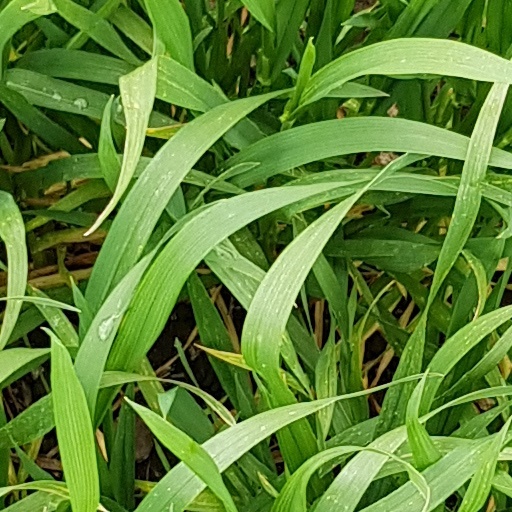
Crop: wheat